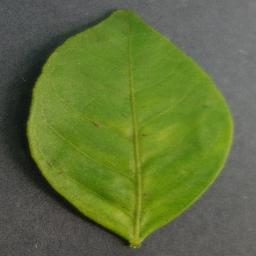
Label: Orange___Haunglongbing_(Citrus_greening)